Our Lady of Kibeho

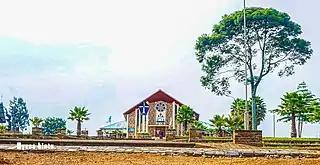
The Sanctuary of Our Lady of Kibeho, in Rwanda.

The Marian sanctuary at Kibeho was first named "Shrine of Our Lady of Sorrows" in 1992. The first stone was laid on November 28, 1992.